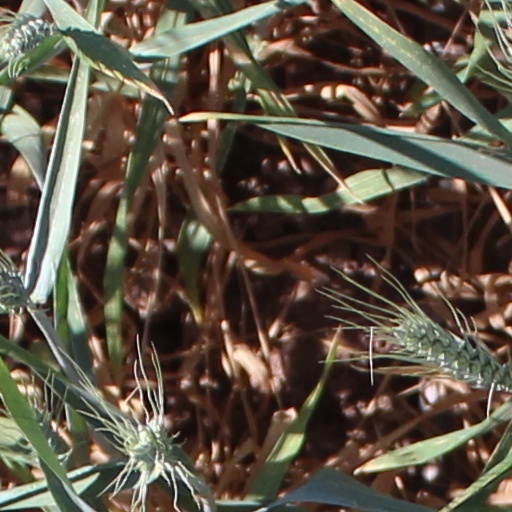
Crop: wheat